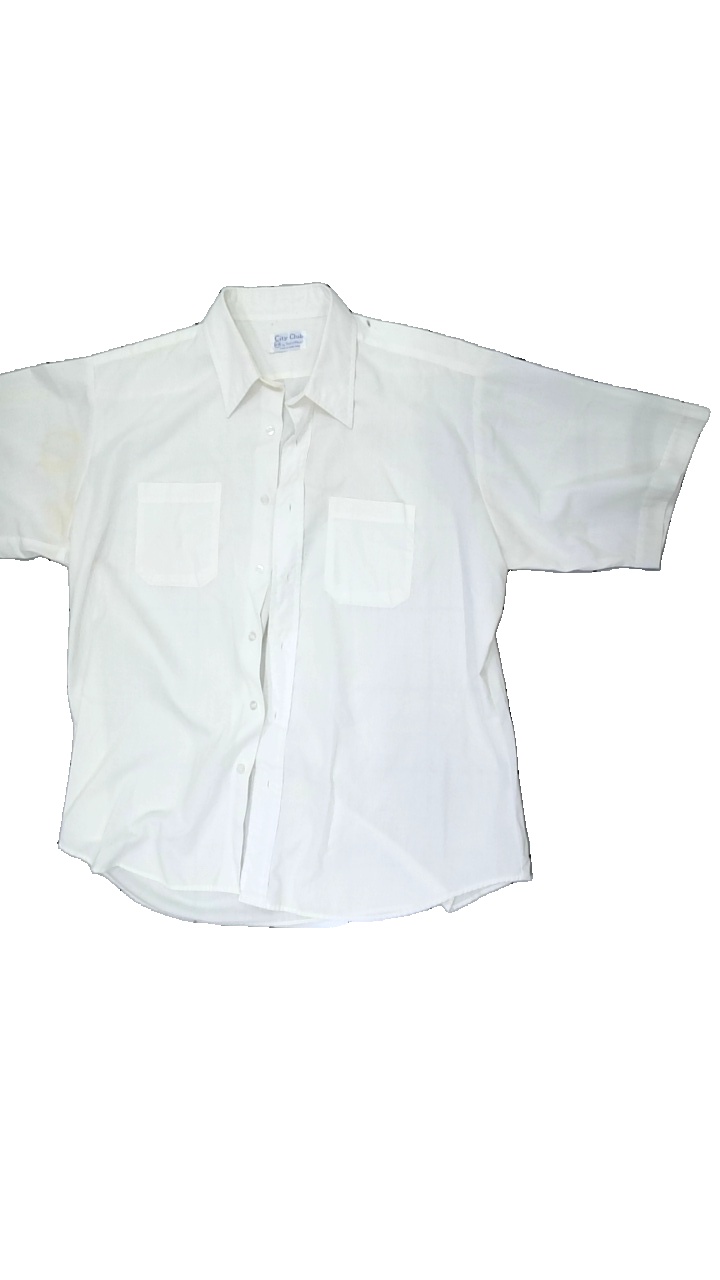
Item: Shirt (Men)
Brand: City Club
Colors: White
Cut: Regular
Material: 63% Polyester 37% Cotton
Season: All
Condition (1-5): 1
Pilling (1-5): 5
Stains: Major
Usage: Export
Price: <50